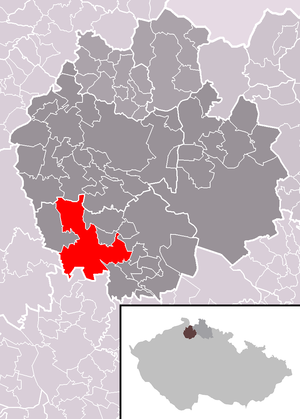
Dubá est une ville du district et de la région de Liberec, en Tchéquie. Sa population s'élevait à 1 707 habitants en 2018.